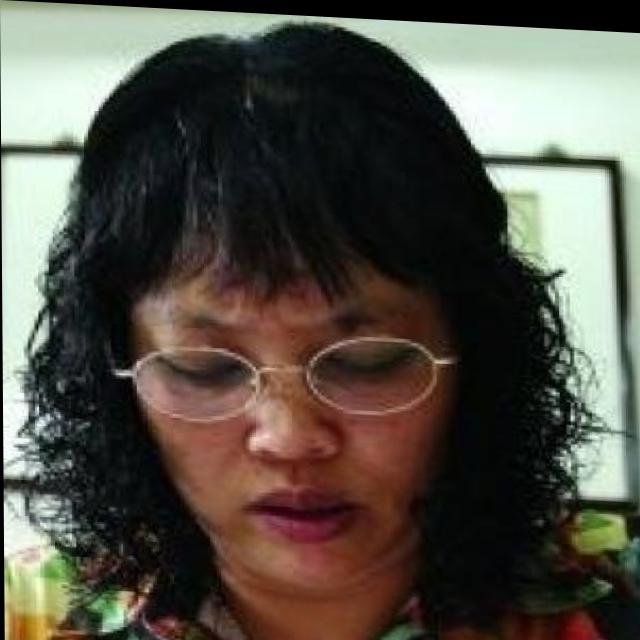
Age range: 45-64